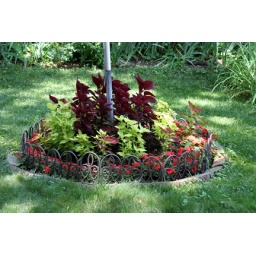
This is a bed of coleus surrounded by red impaitents.